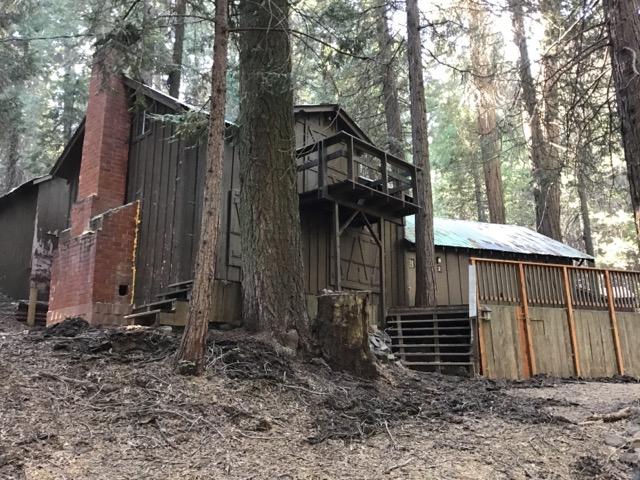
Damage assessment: no_damage